Catholic theology

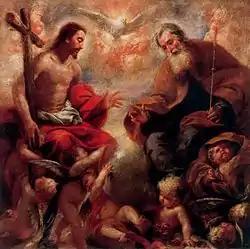
"Holy Trinity" by Francesco Cairo (1607–1665)

The Trinity refers to the belief in one God, in three distinct persons or hypostases. These are referred to as "the Father" (the creator and source of all life), "the Son" (which refers to Jesus), and "the Holy Spirit" (the bond of love between Father and Son, present in the hearts of humankind). Together, these three persons form a single Godhead. The word "trias", from which "trinity" is derived, is first seen in the works of Theophilus of Antioch. He wrote of . The term may have been in use before this time. Afterwards, it appears in Tertullian. In the following century, the word was in general use. It is found in many passages of Origen.